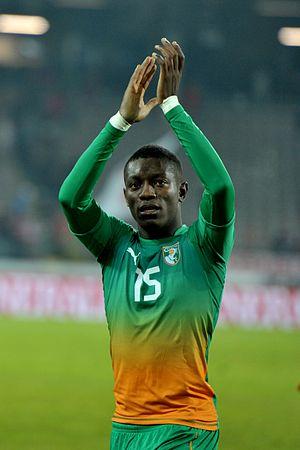
Max-Alain Gradel, né le 30 novembre 1987 à Abidjan, est un footballeur international ivoirien qui évolue au poste d'ailier gauche à Sivasspor.